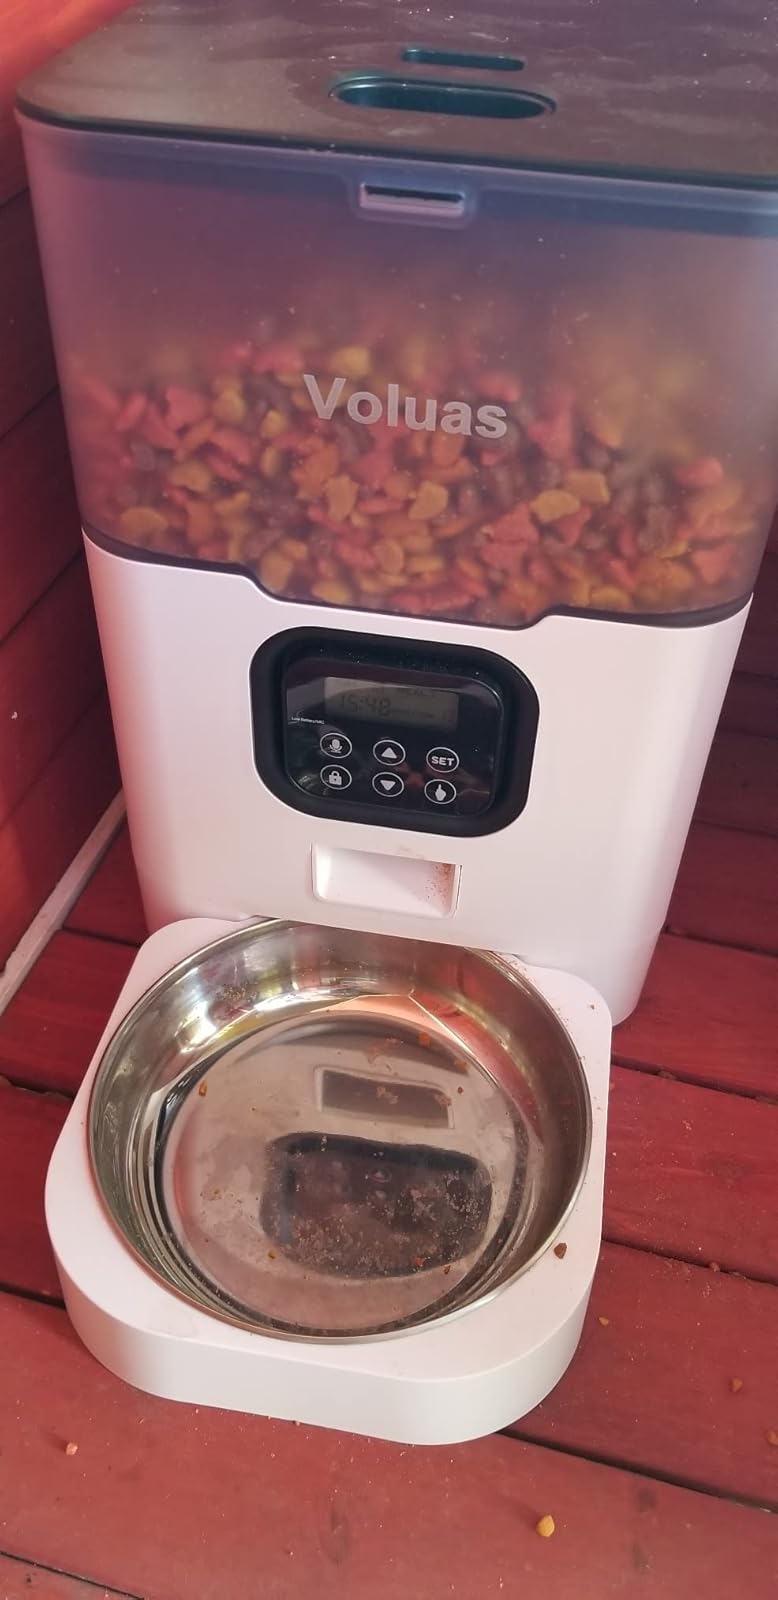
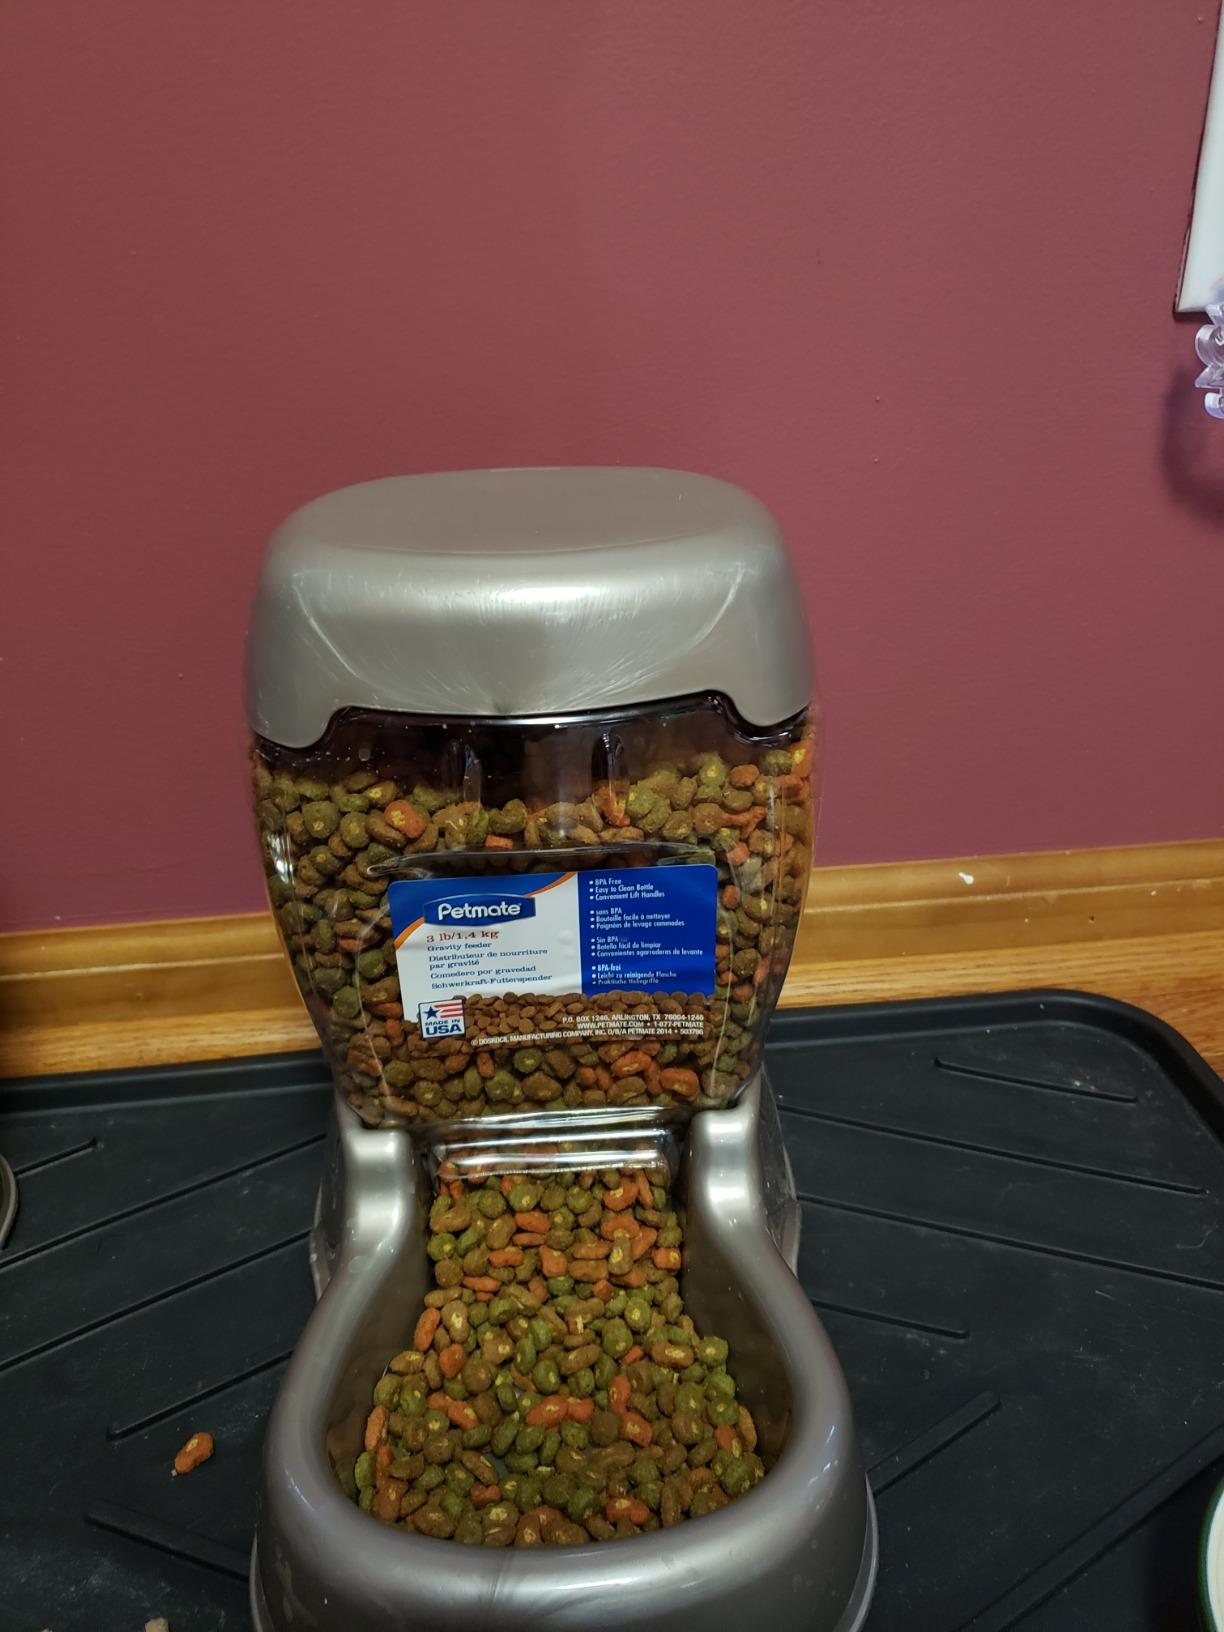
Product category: items_feeder
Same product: no